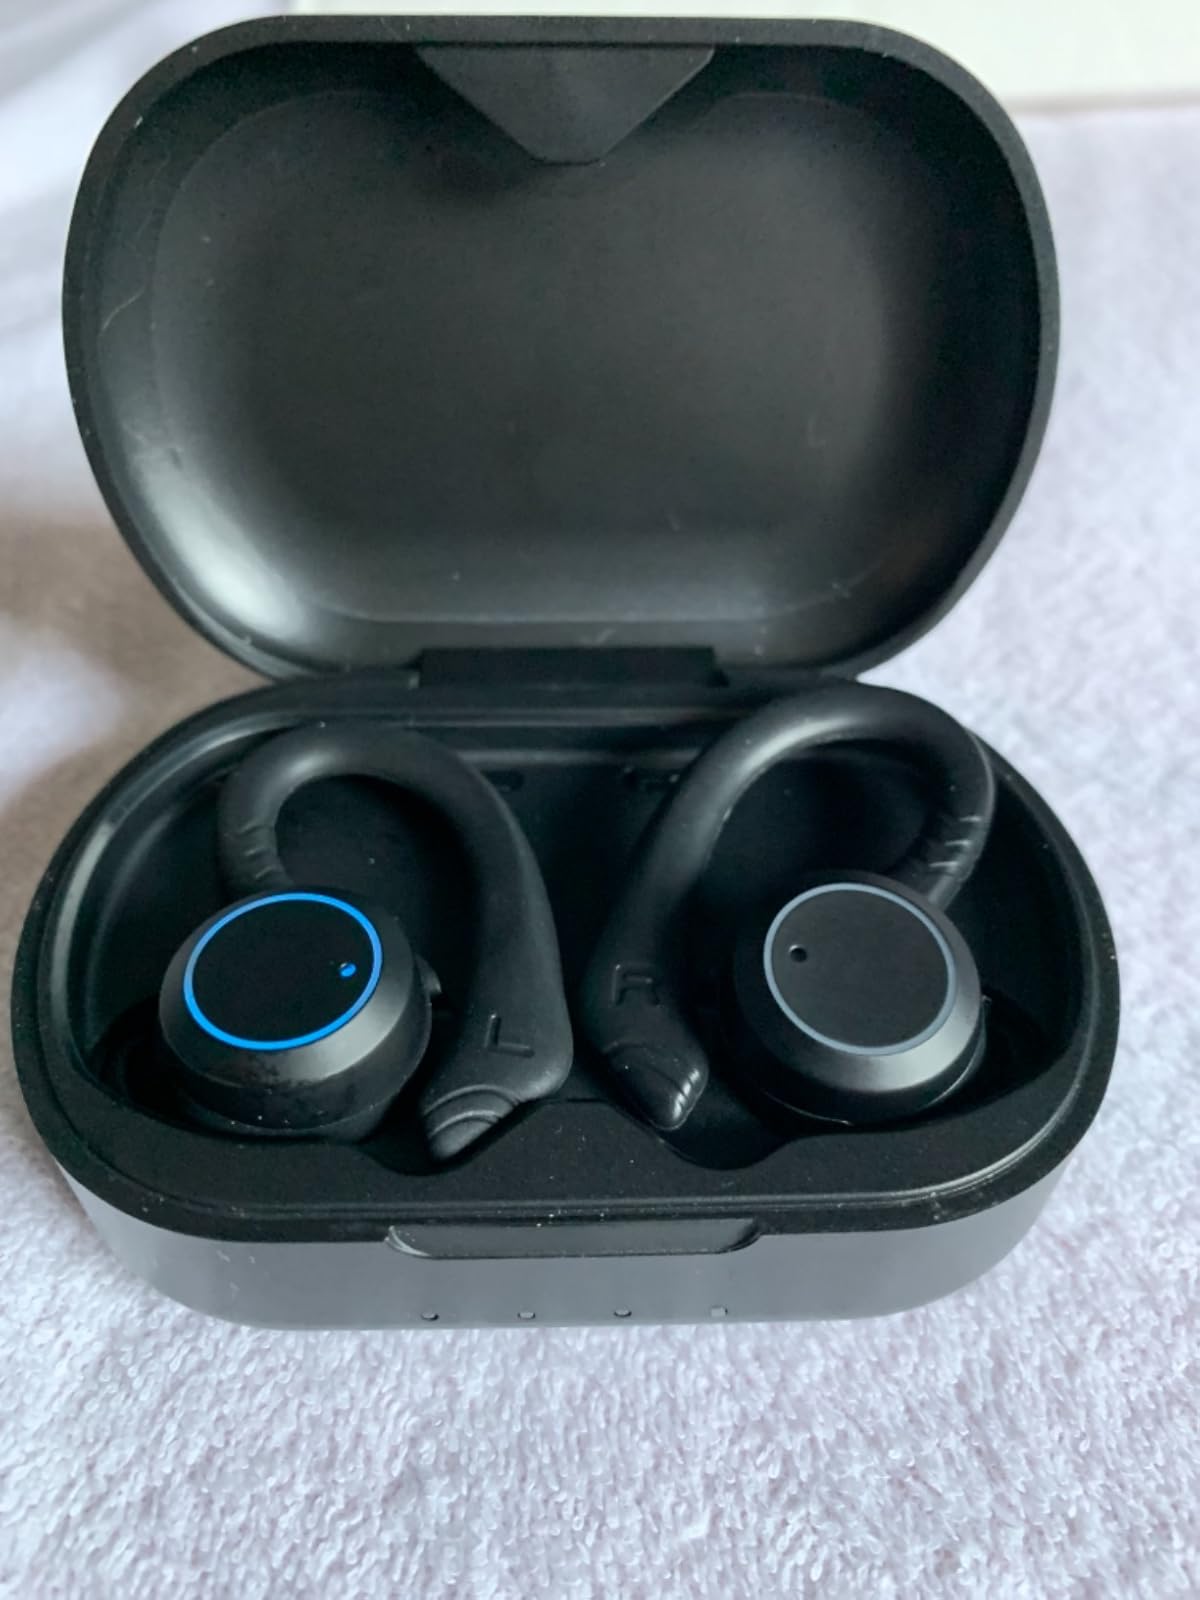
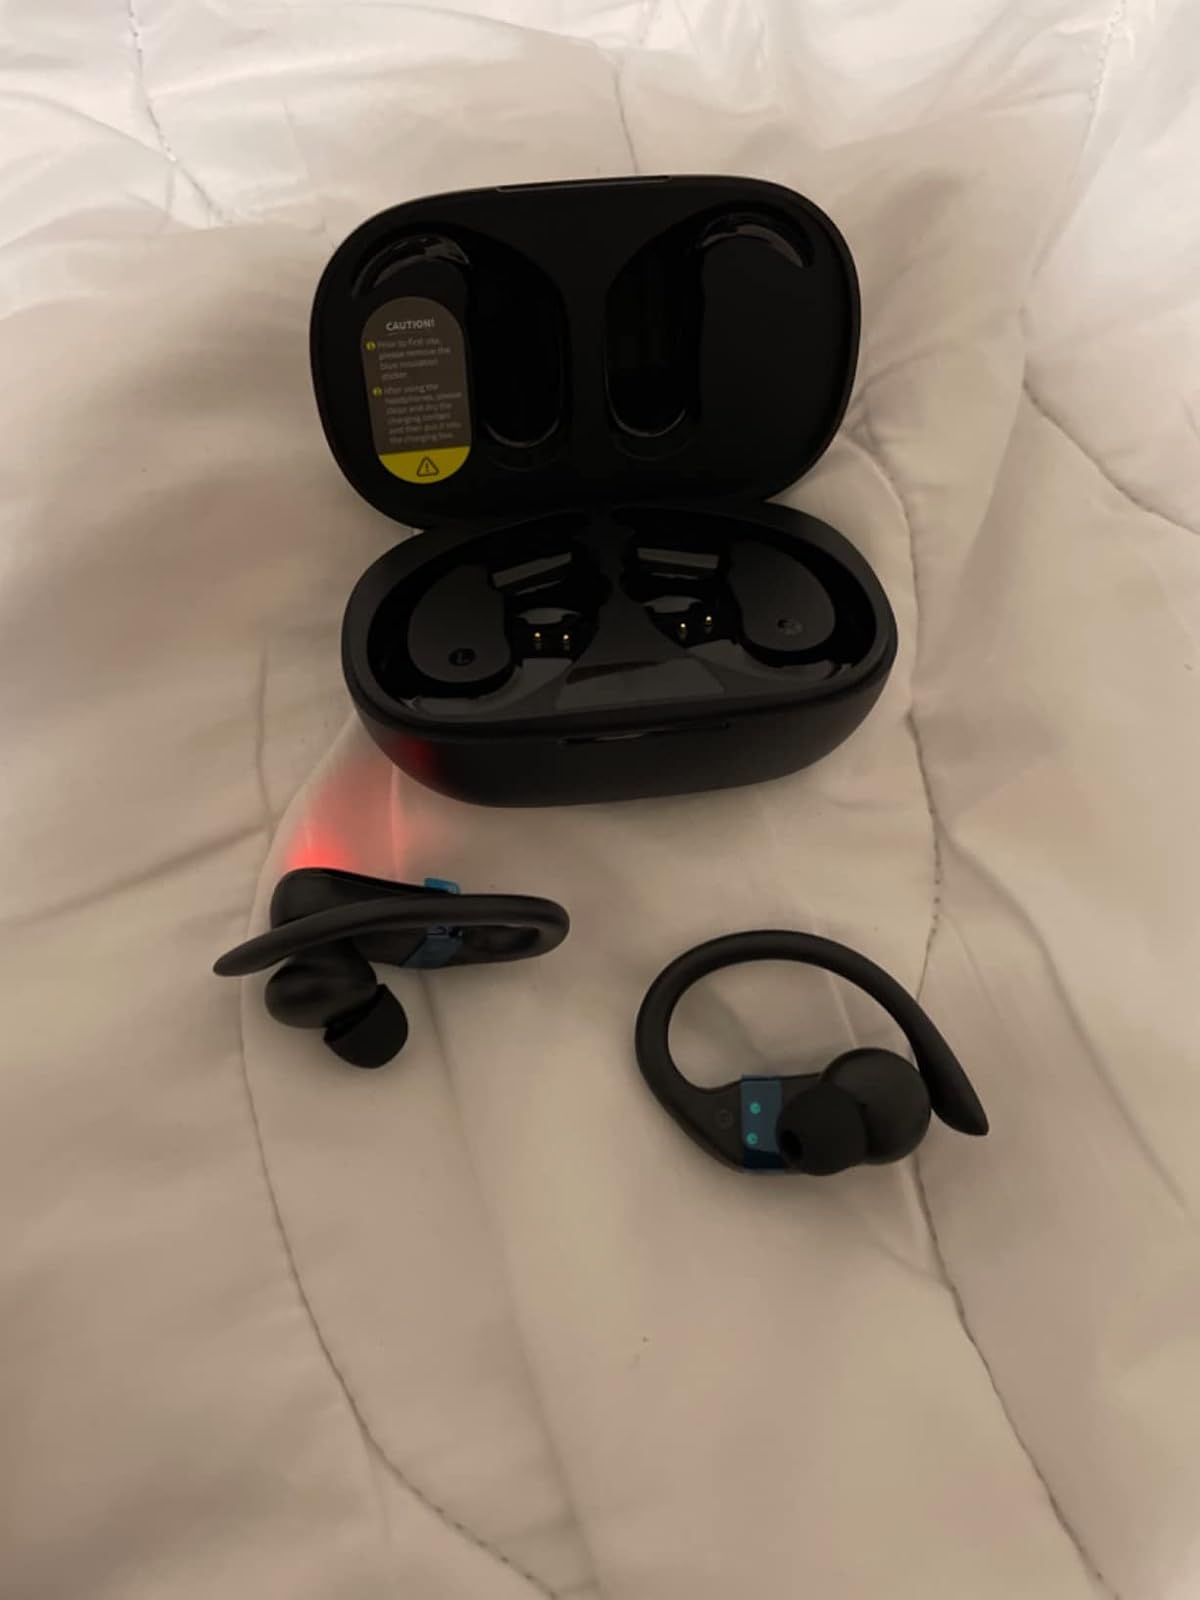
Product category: earbuds
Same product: no